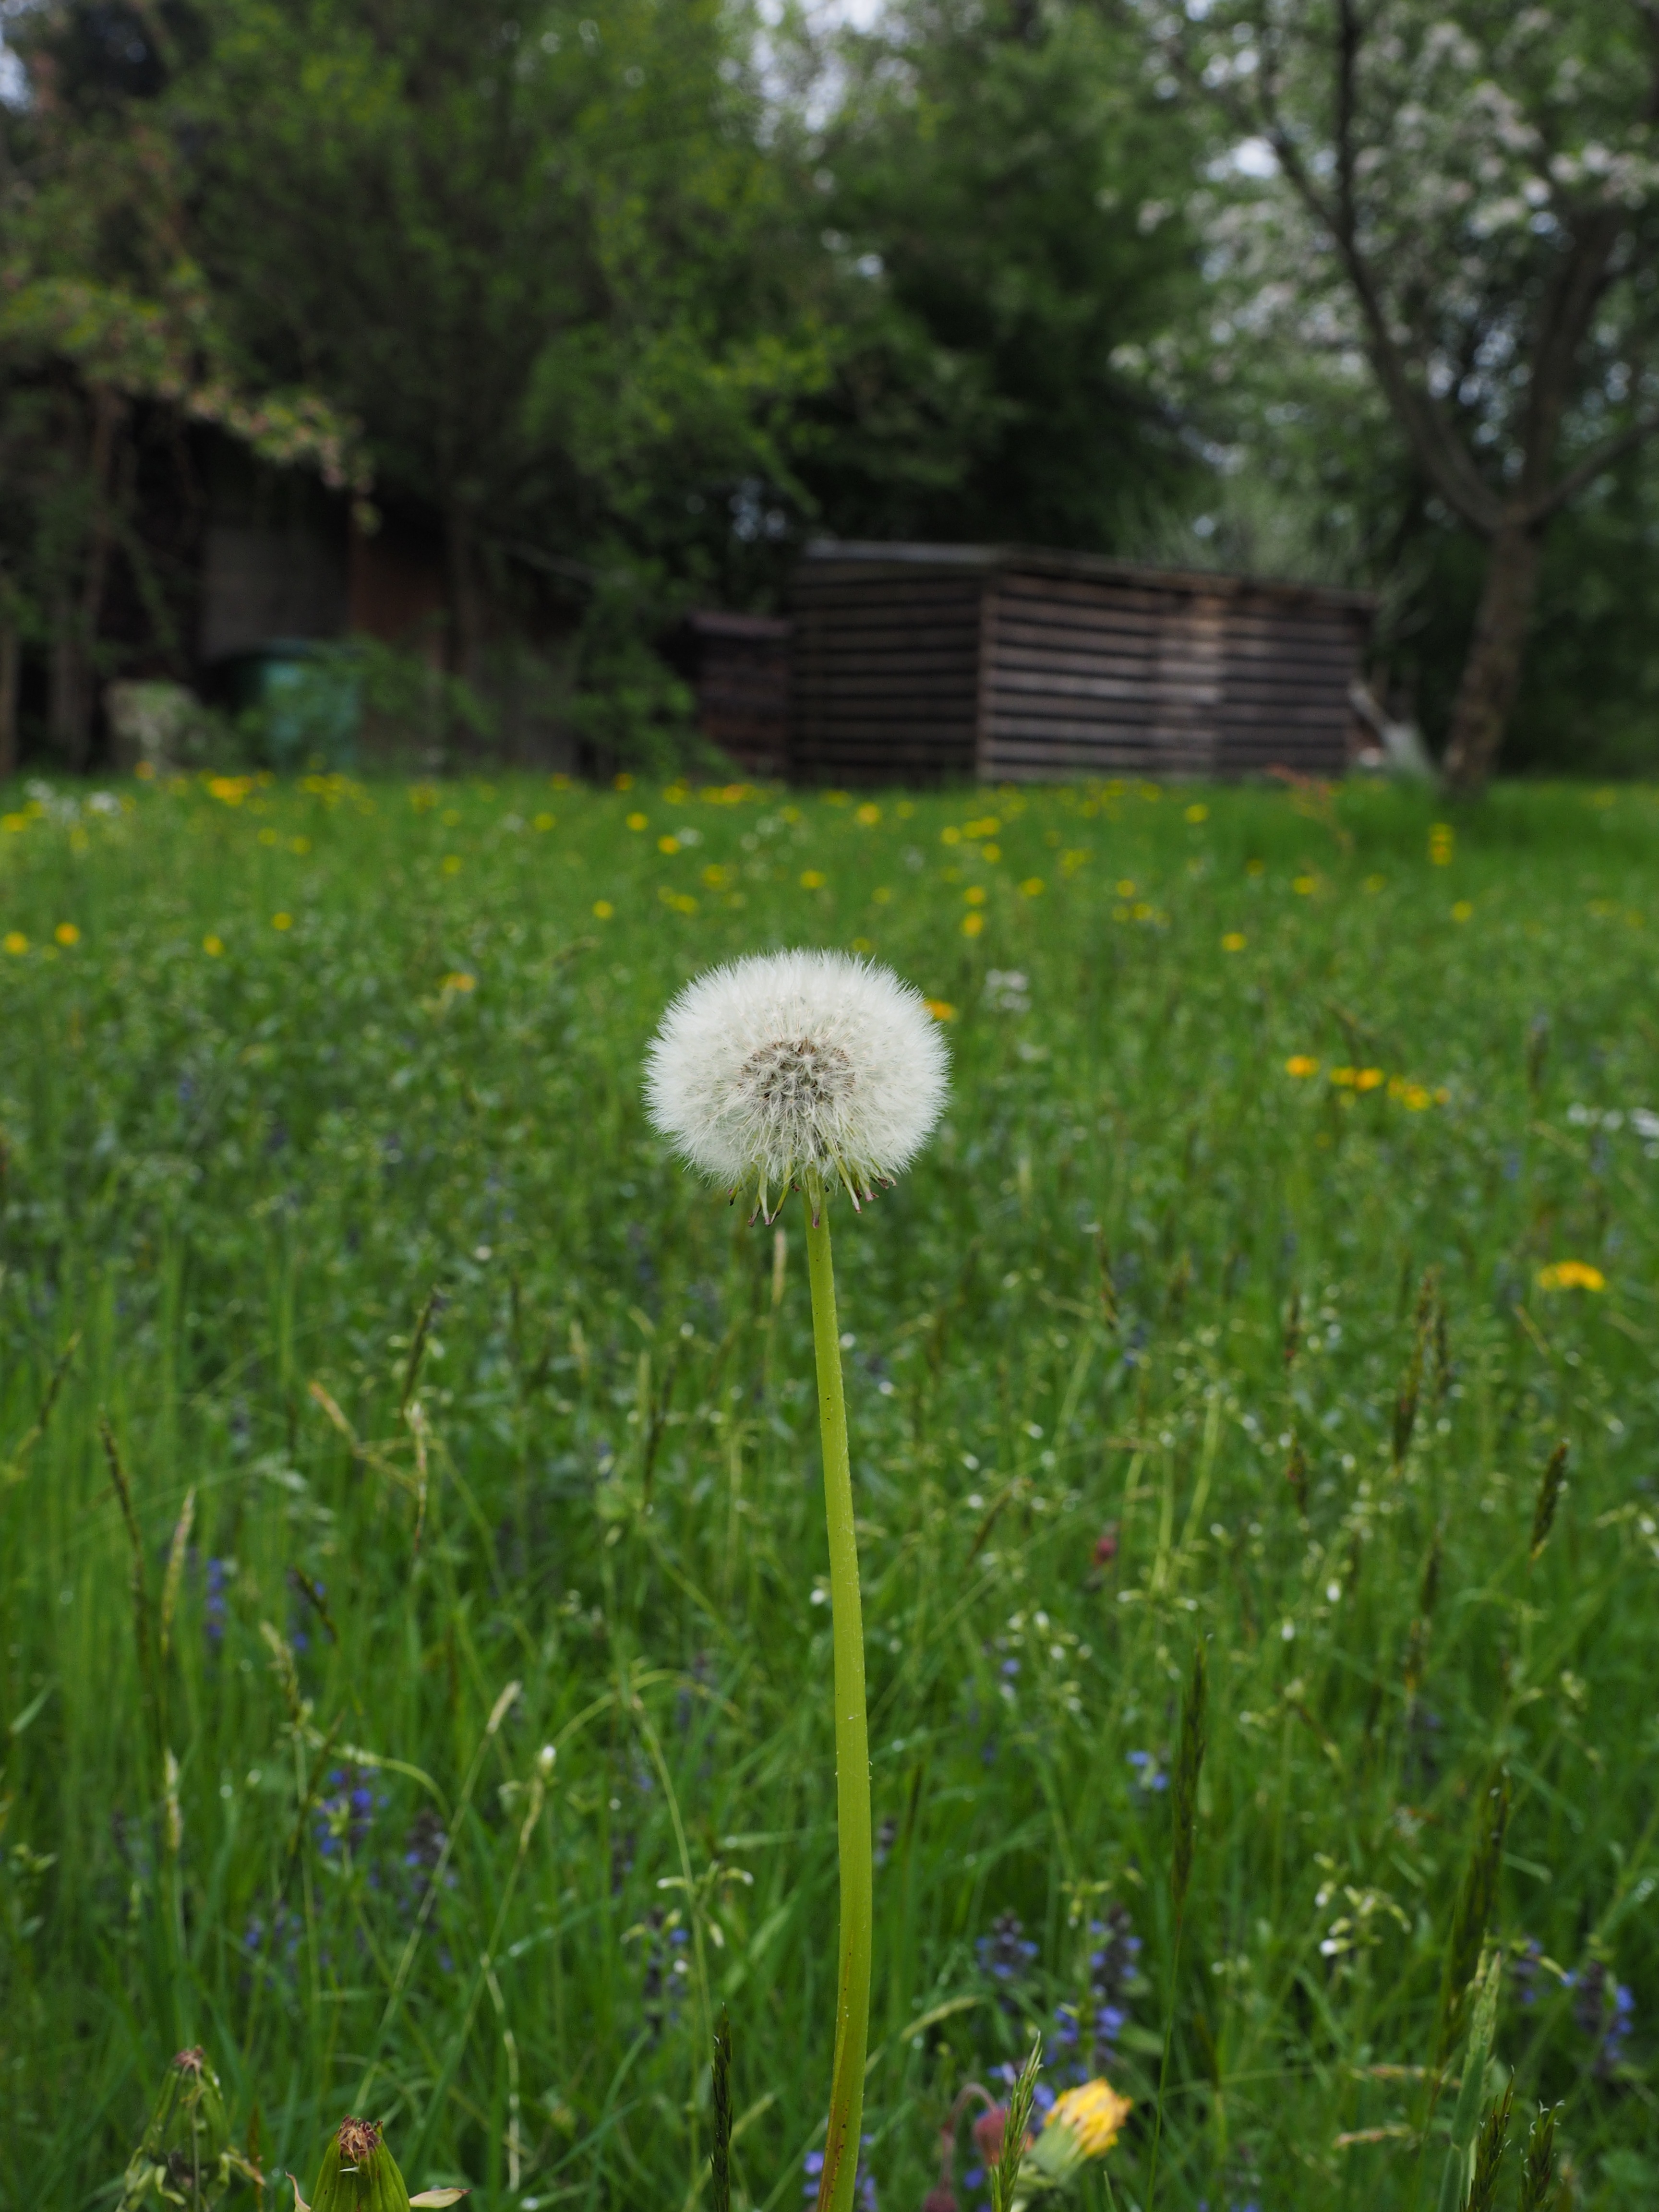
grass, plant, field, lawn, meadow, dandelion, prairie, flower, spring, green, herb, botany, garden, flora, wildflower, pointed flower, grassland, woodland, habitat, flowering plant, daisy family, grass family, land plant